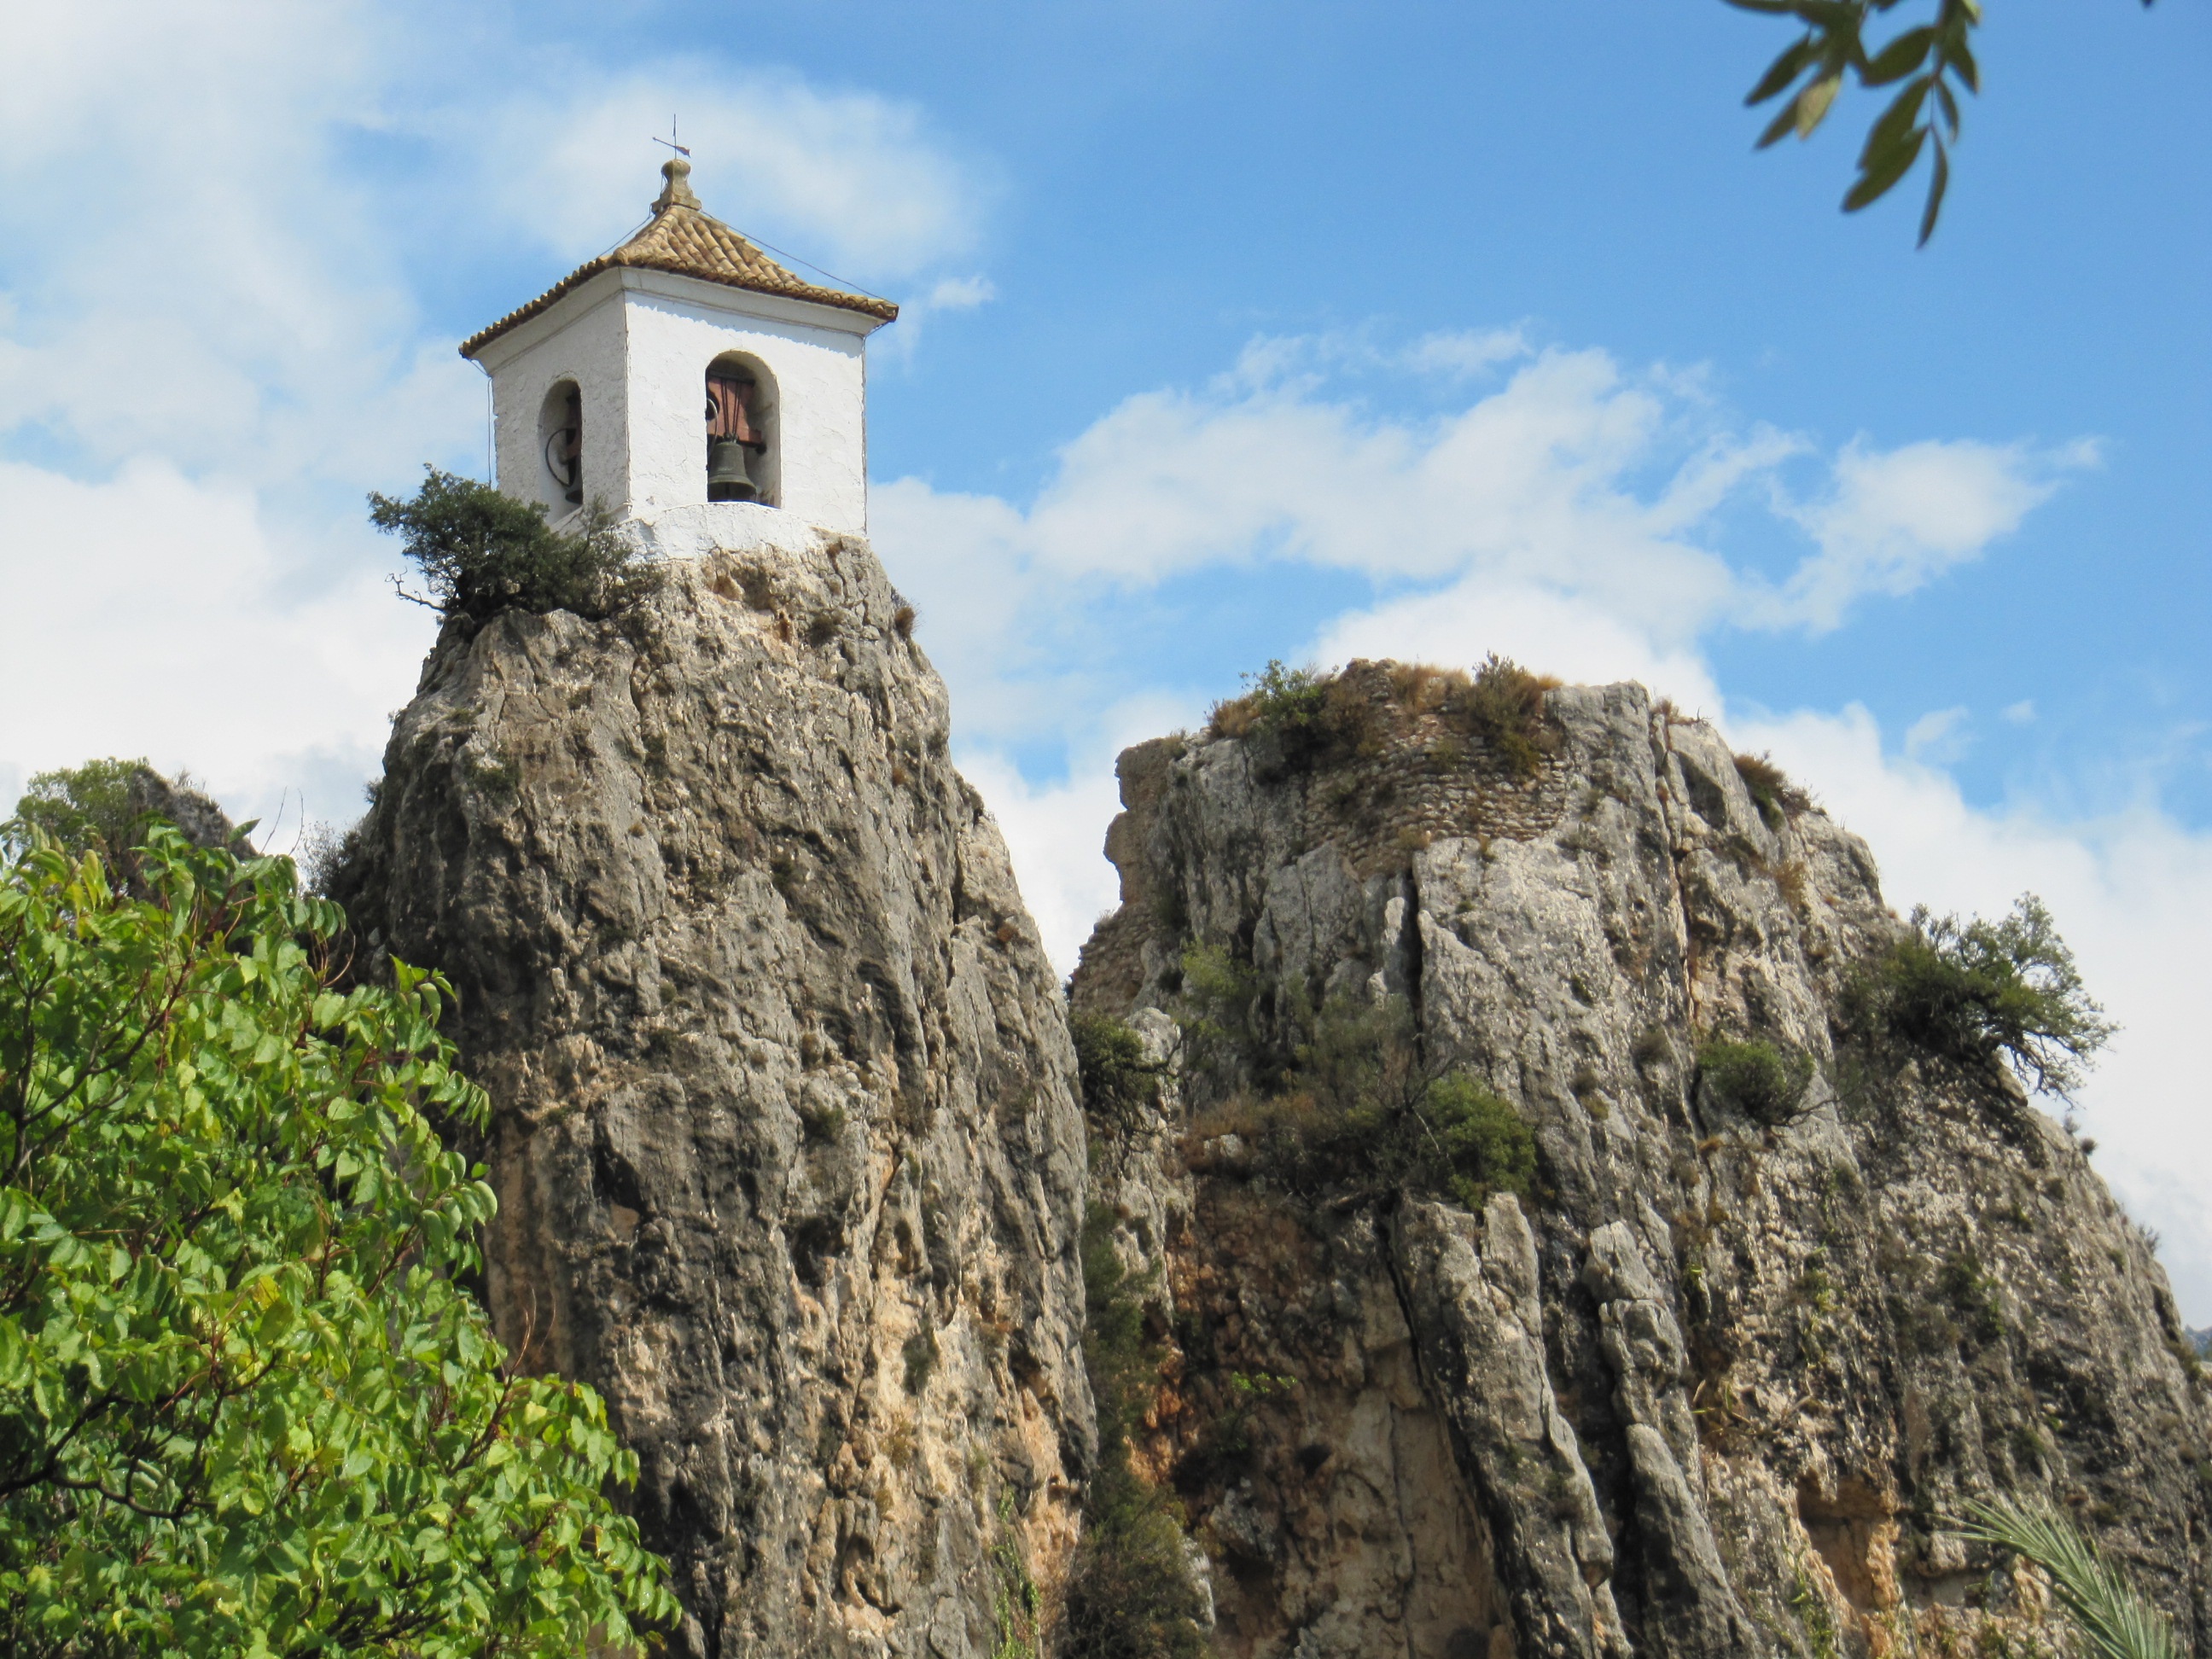
rock, cliff, tower, castle, chapel, terrain, spain, monastery, guadalest